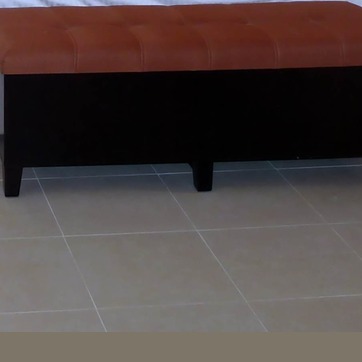
Material: tile